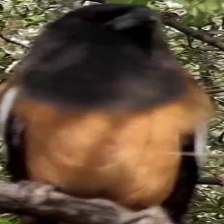
Species: RUFOUS TREPE
Scientific name: DENDROCITTA VAGABUNDA